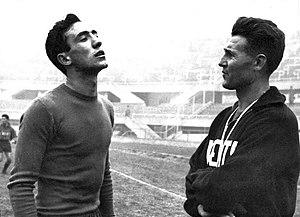
Giuseppe Corradi est un footballeur international italien, né le 7 juillet 1932 à Modène en Émilie-Romagne et mort le 22 juillet 2002 à Lanzo dans le Piémont. Il évolue au poste de défenseur de la fin des années 1940 au milieu des années 1960.
Le Dʳ György Sárosi est un joueur de football international hongrois qui évoluait au poste d'attaquant et de milieu de terrain, avant d'ensuite devenir entraîneur.